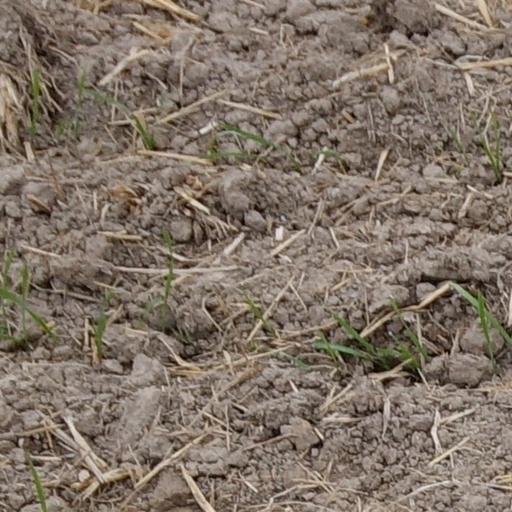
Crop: wheat